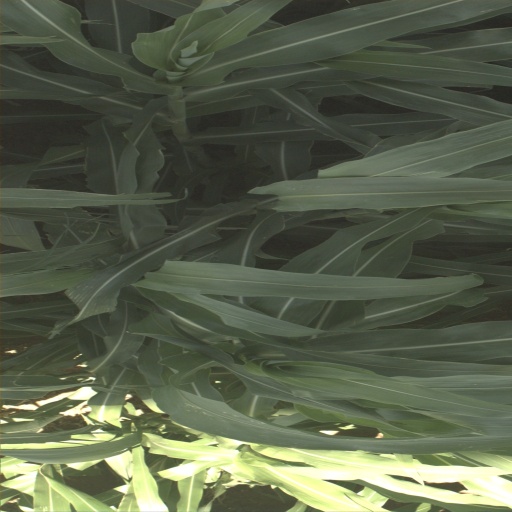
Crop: sorghum